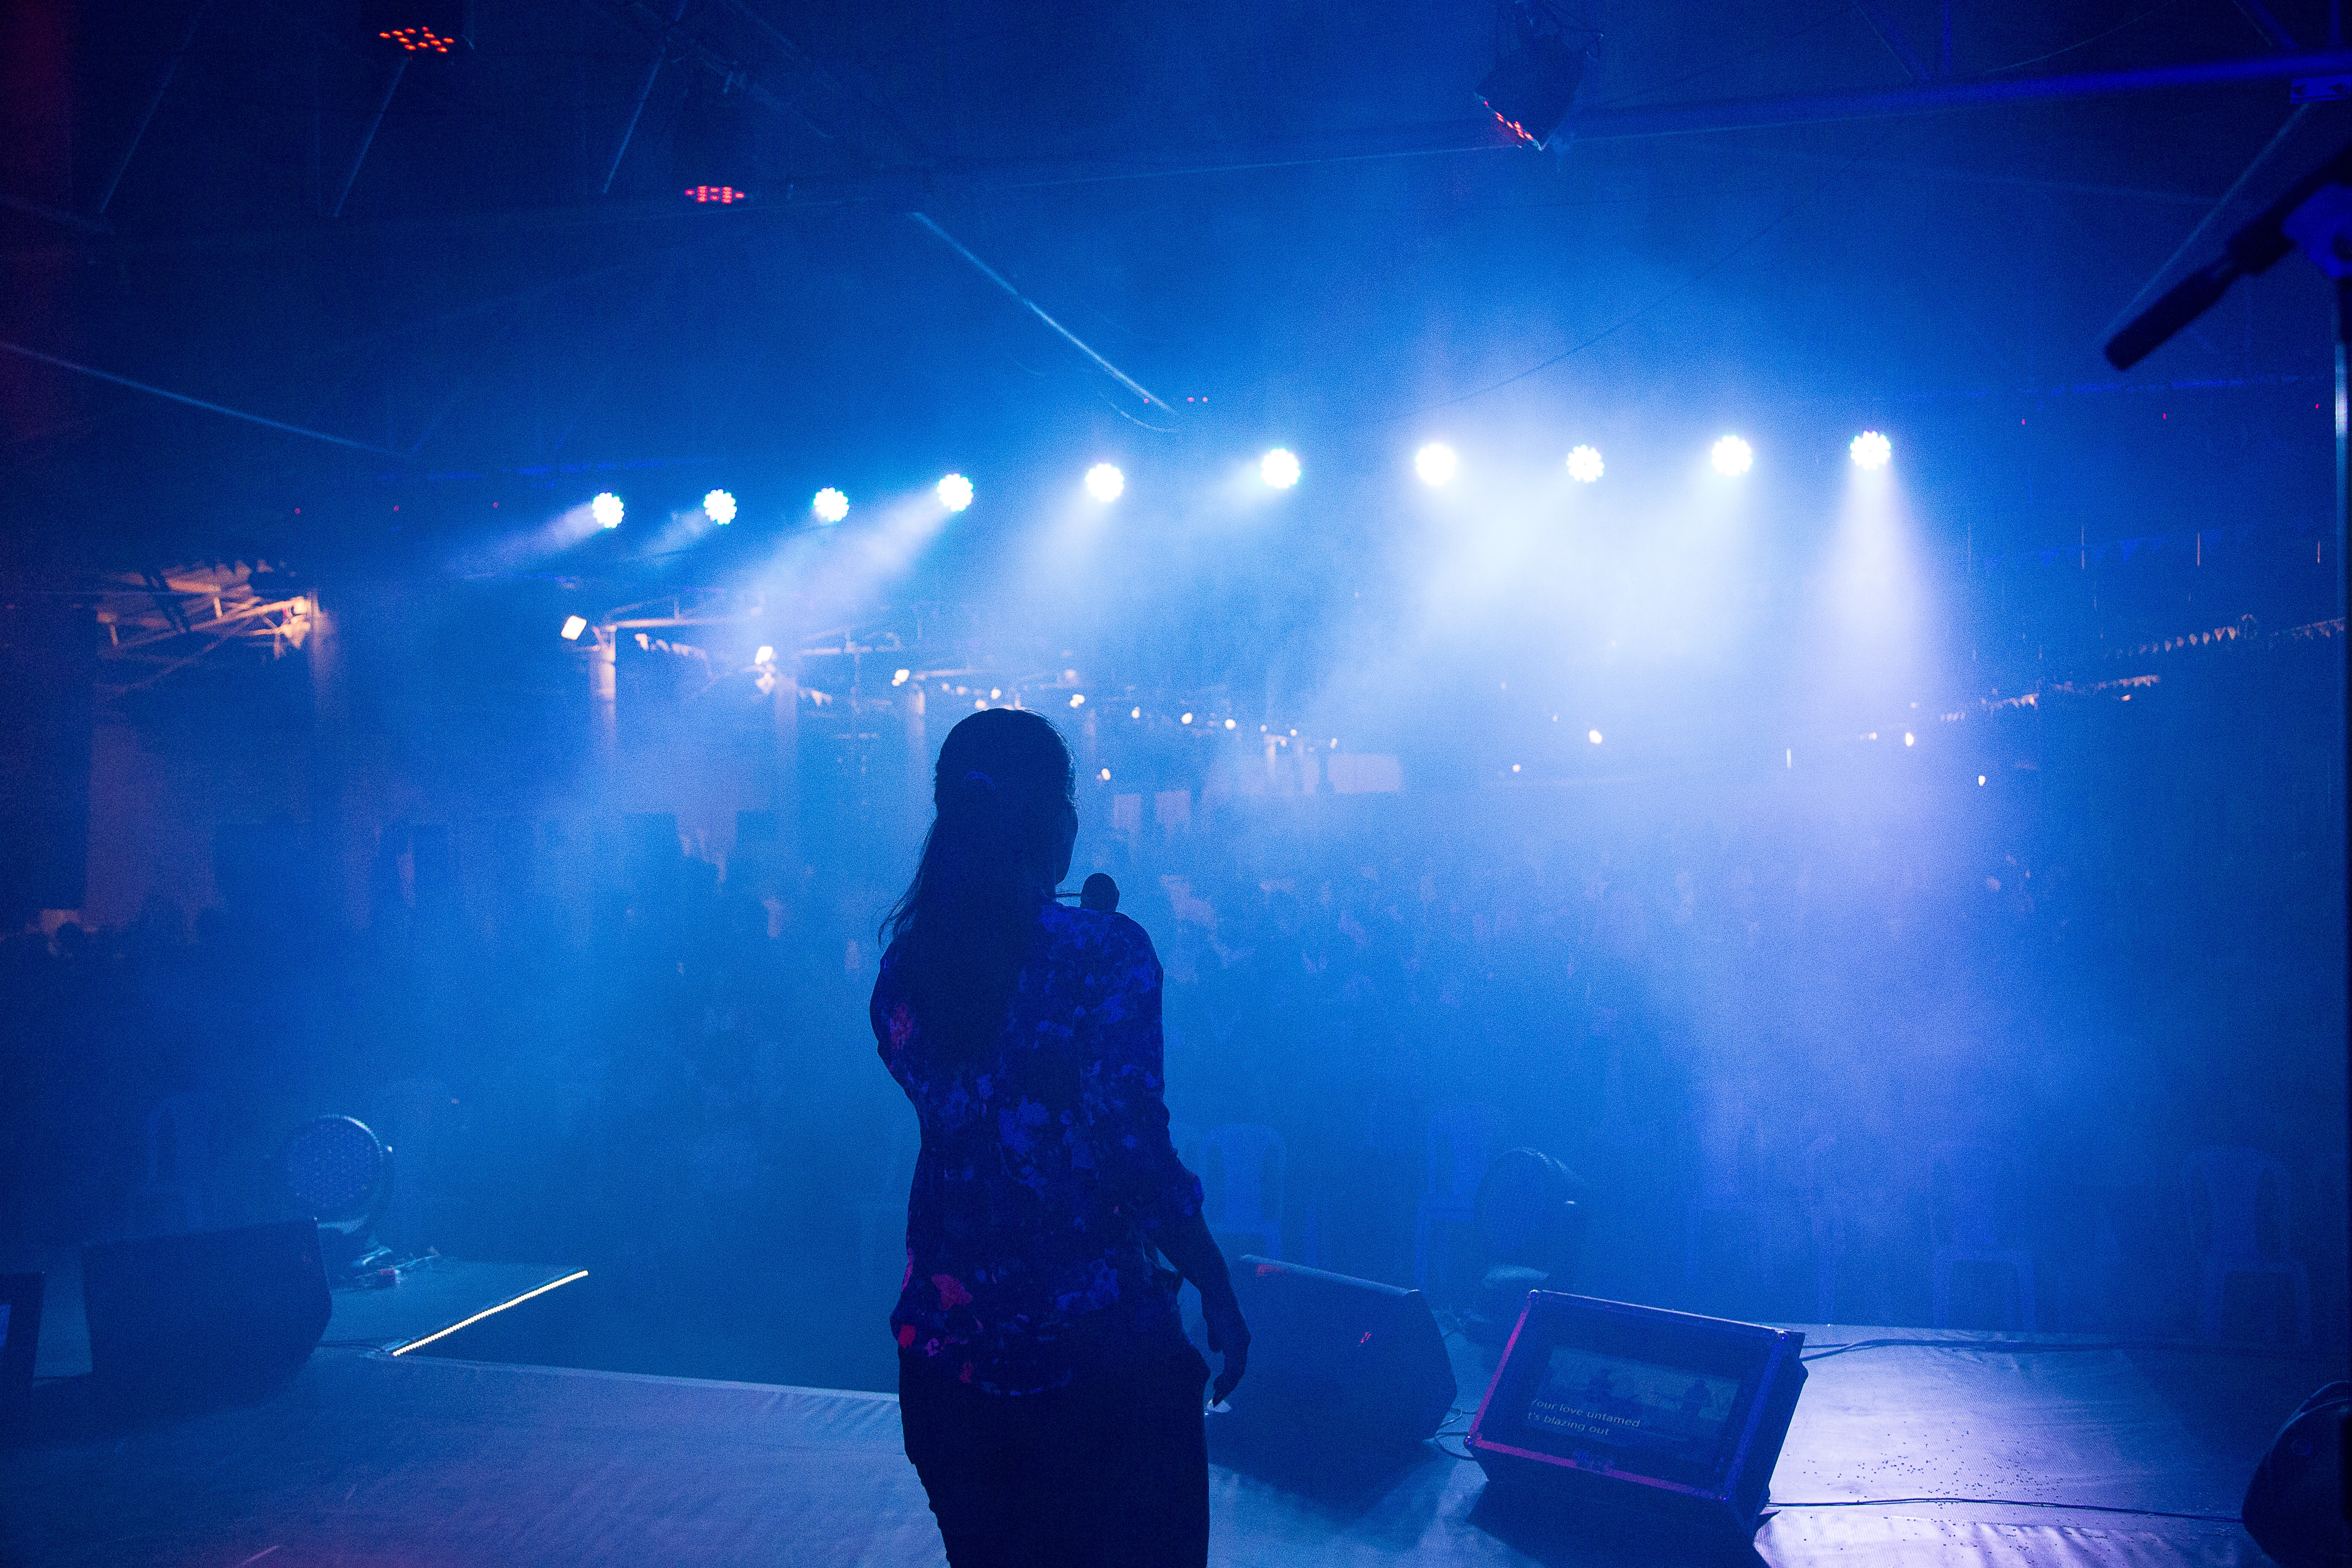
music, light, concert, blue, performance art, stage, performance, entertainment, performing arts, rock concert, musical theatre